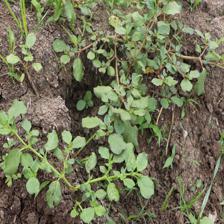
Label: BroadLeafWeed